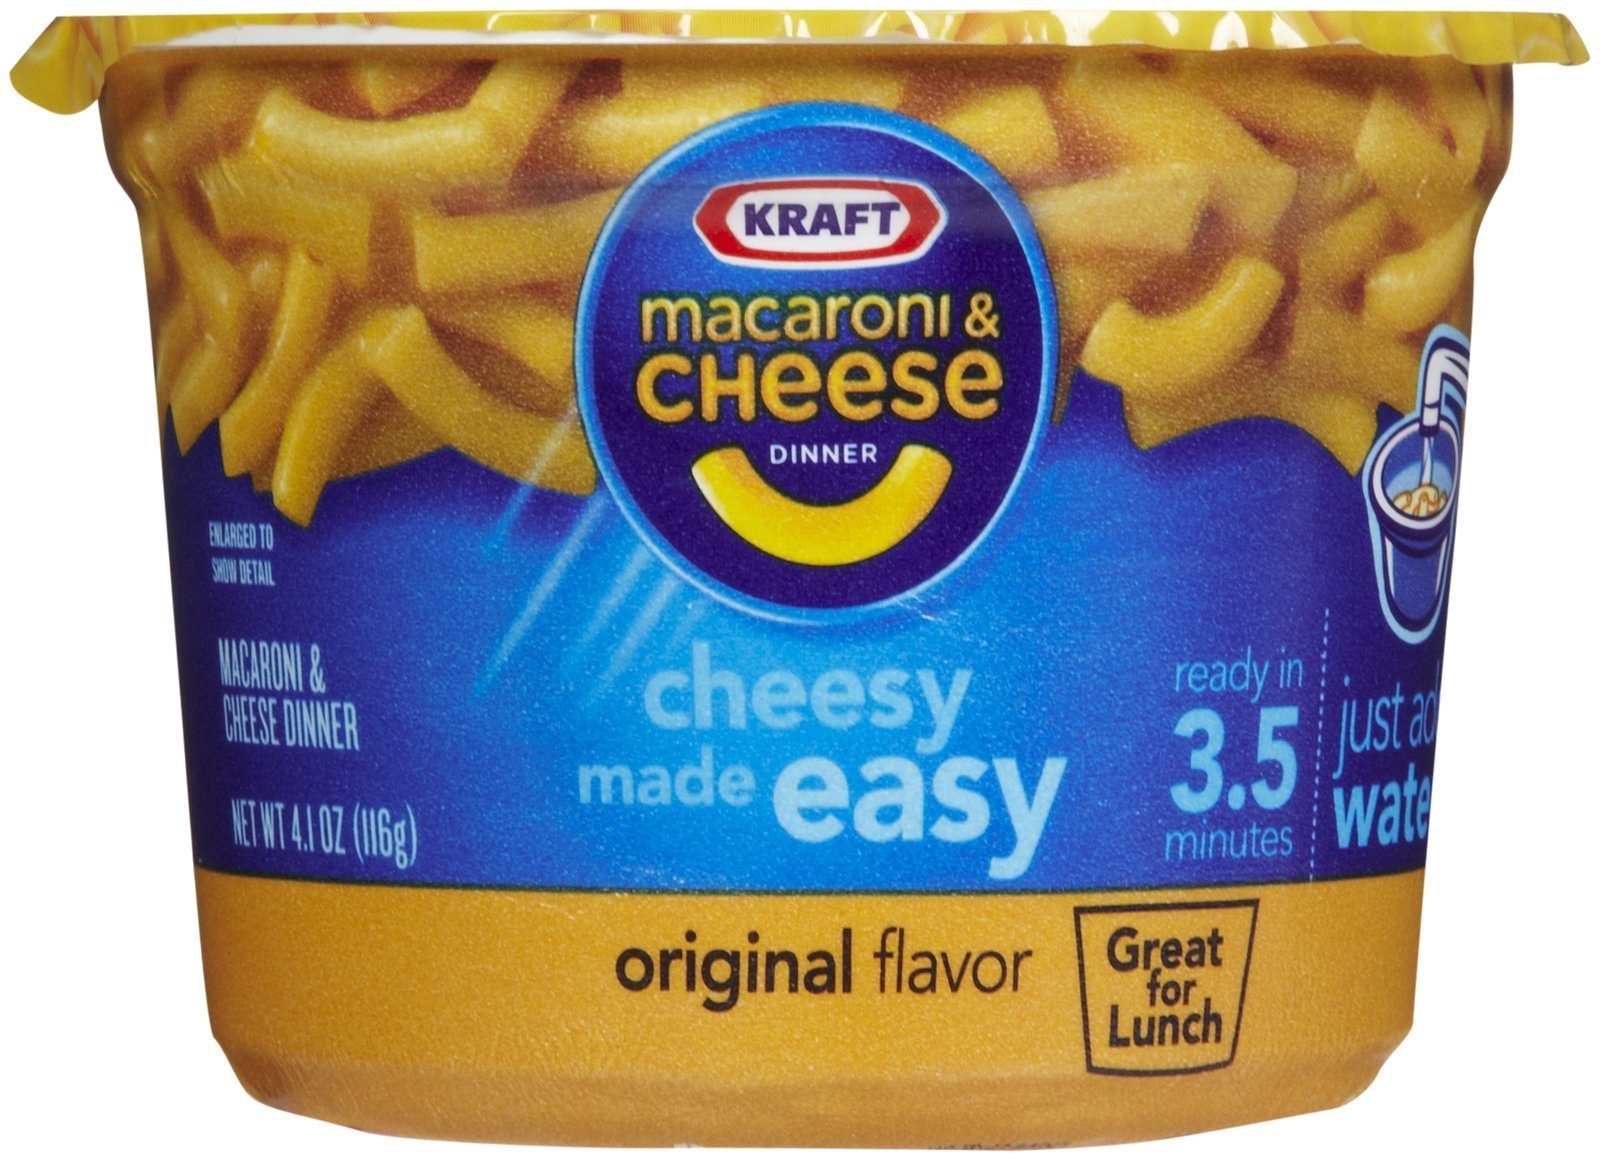
Item Name: Kraft Original Cheesy Made Easy Macaroni & Cheese Dinner - 4.1 oz
Value: 4.1
Unit: Fl Oz

Price: 3.07